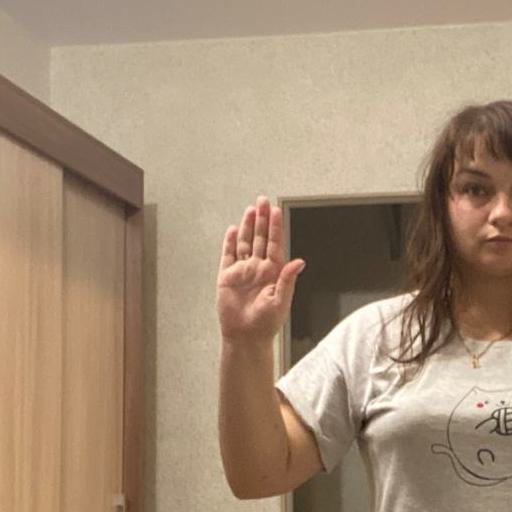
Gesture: stop